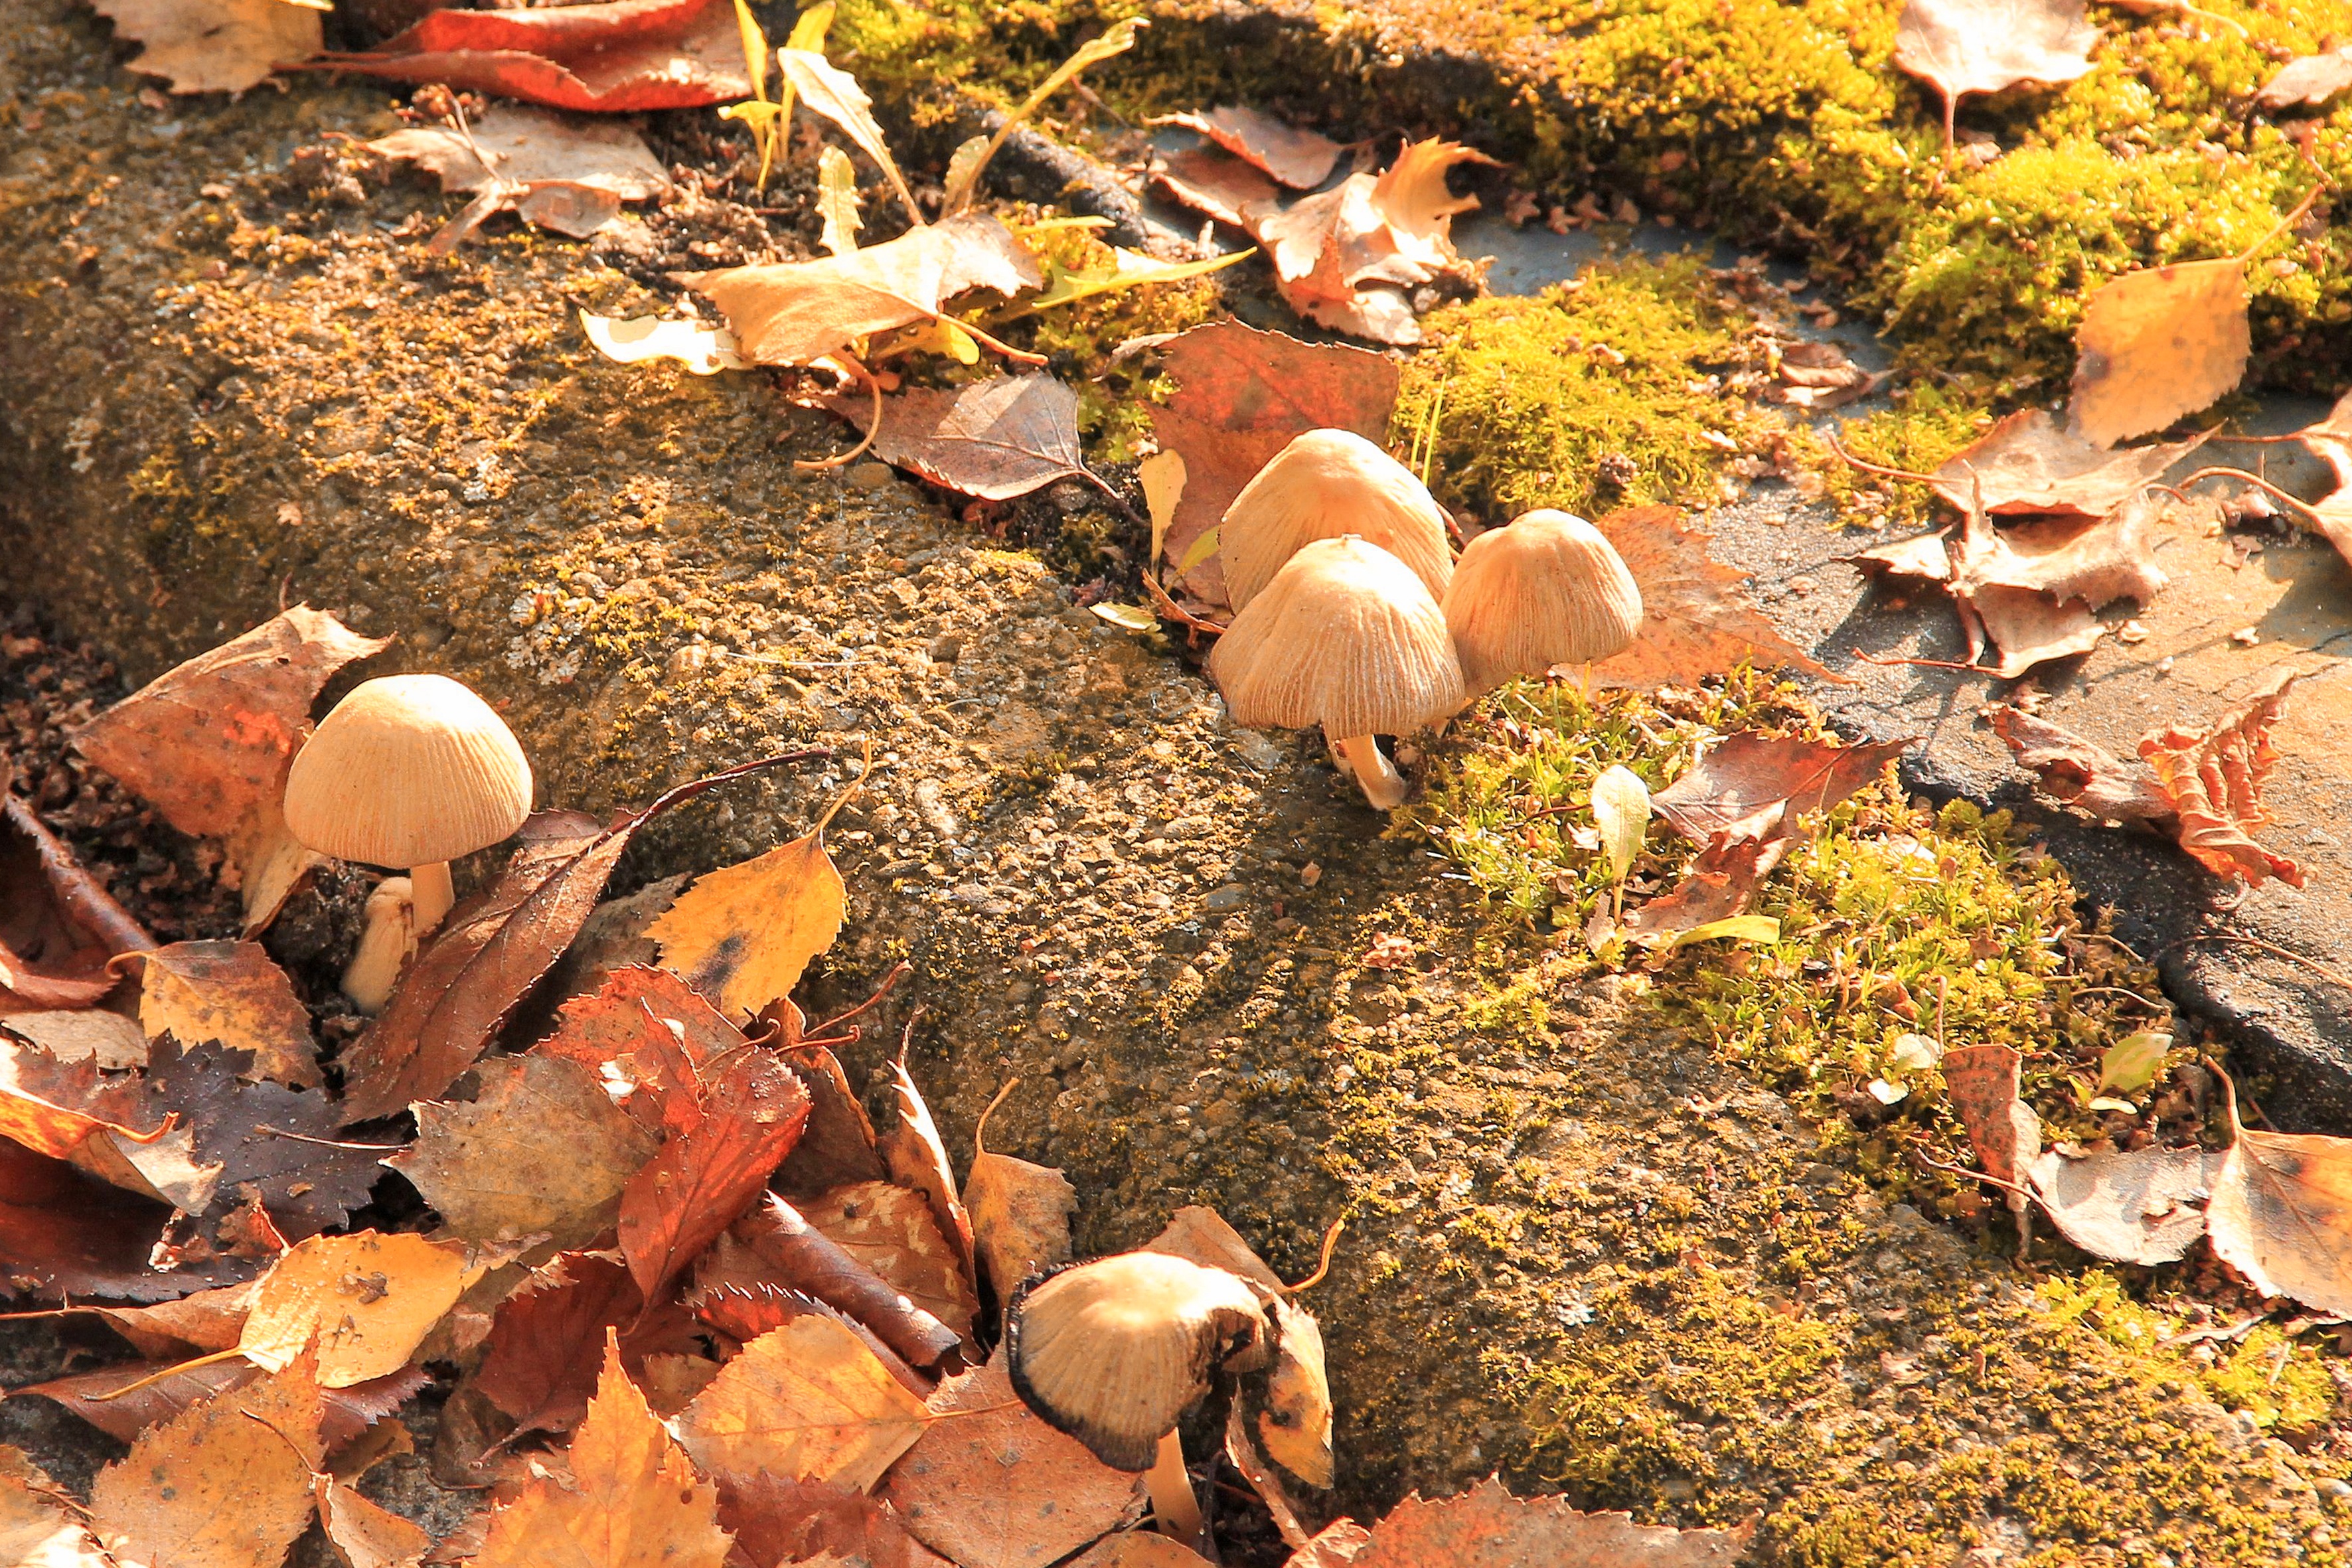
tree, nature, forest, leaf, moss, pond, stream, autumn, season, forest floor, leaves, mushrooms, fall foliage